Sciaridae

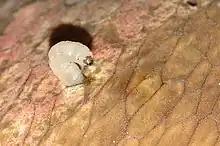
Sciarid larva

The life cycle of only a few species has been studied in any detail, mainly those which are pests of commercially grown mushrooms. Sciarid larvae often occur in decaying plant matter such as rotten wood or under the bark of fallen trees, but can also be found in animal feces or fungi. The species "Austrosciara termitophila" is an inquiline in termite nests while the genus "Vulagisciara" is a guest in ant-plants of family Rubiaceae. Also, some species mine in plant parts above and below the earth. The larvae play an important role in turning forest leaf litter into soil.